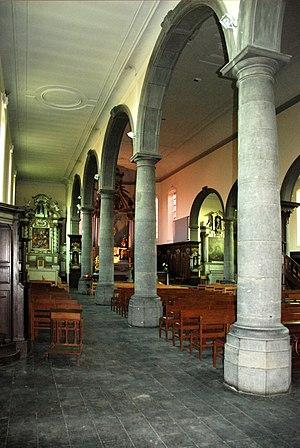
Belgique - Brabant wallon - Église de Court-Saint-Étienne
L'église Saint-Étienne est une église de style classique d'origine romane située sur le territoire de la commune belge de Court-Saint-Étienne, dans la province du Brabant wallon.